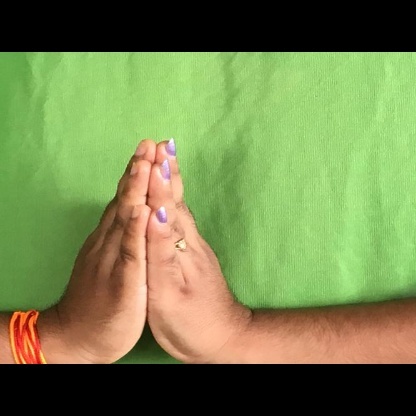
Mudra: Anjali